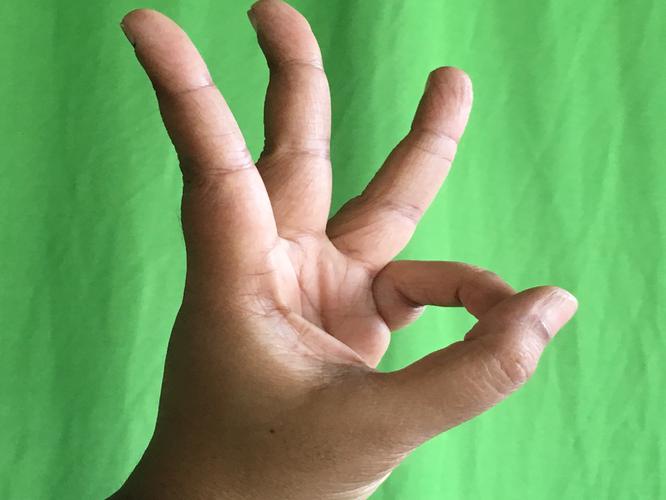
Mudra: Trishulam
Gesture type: single_hand